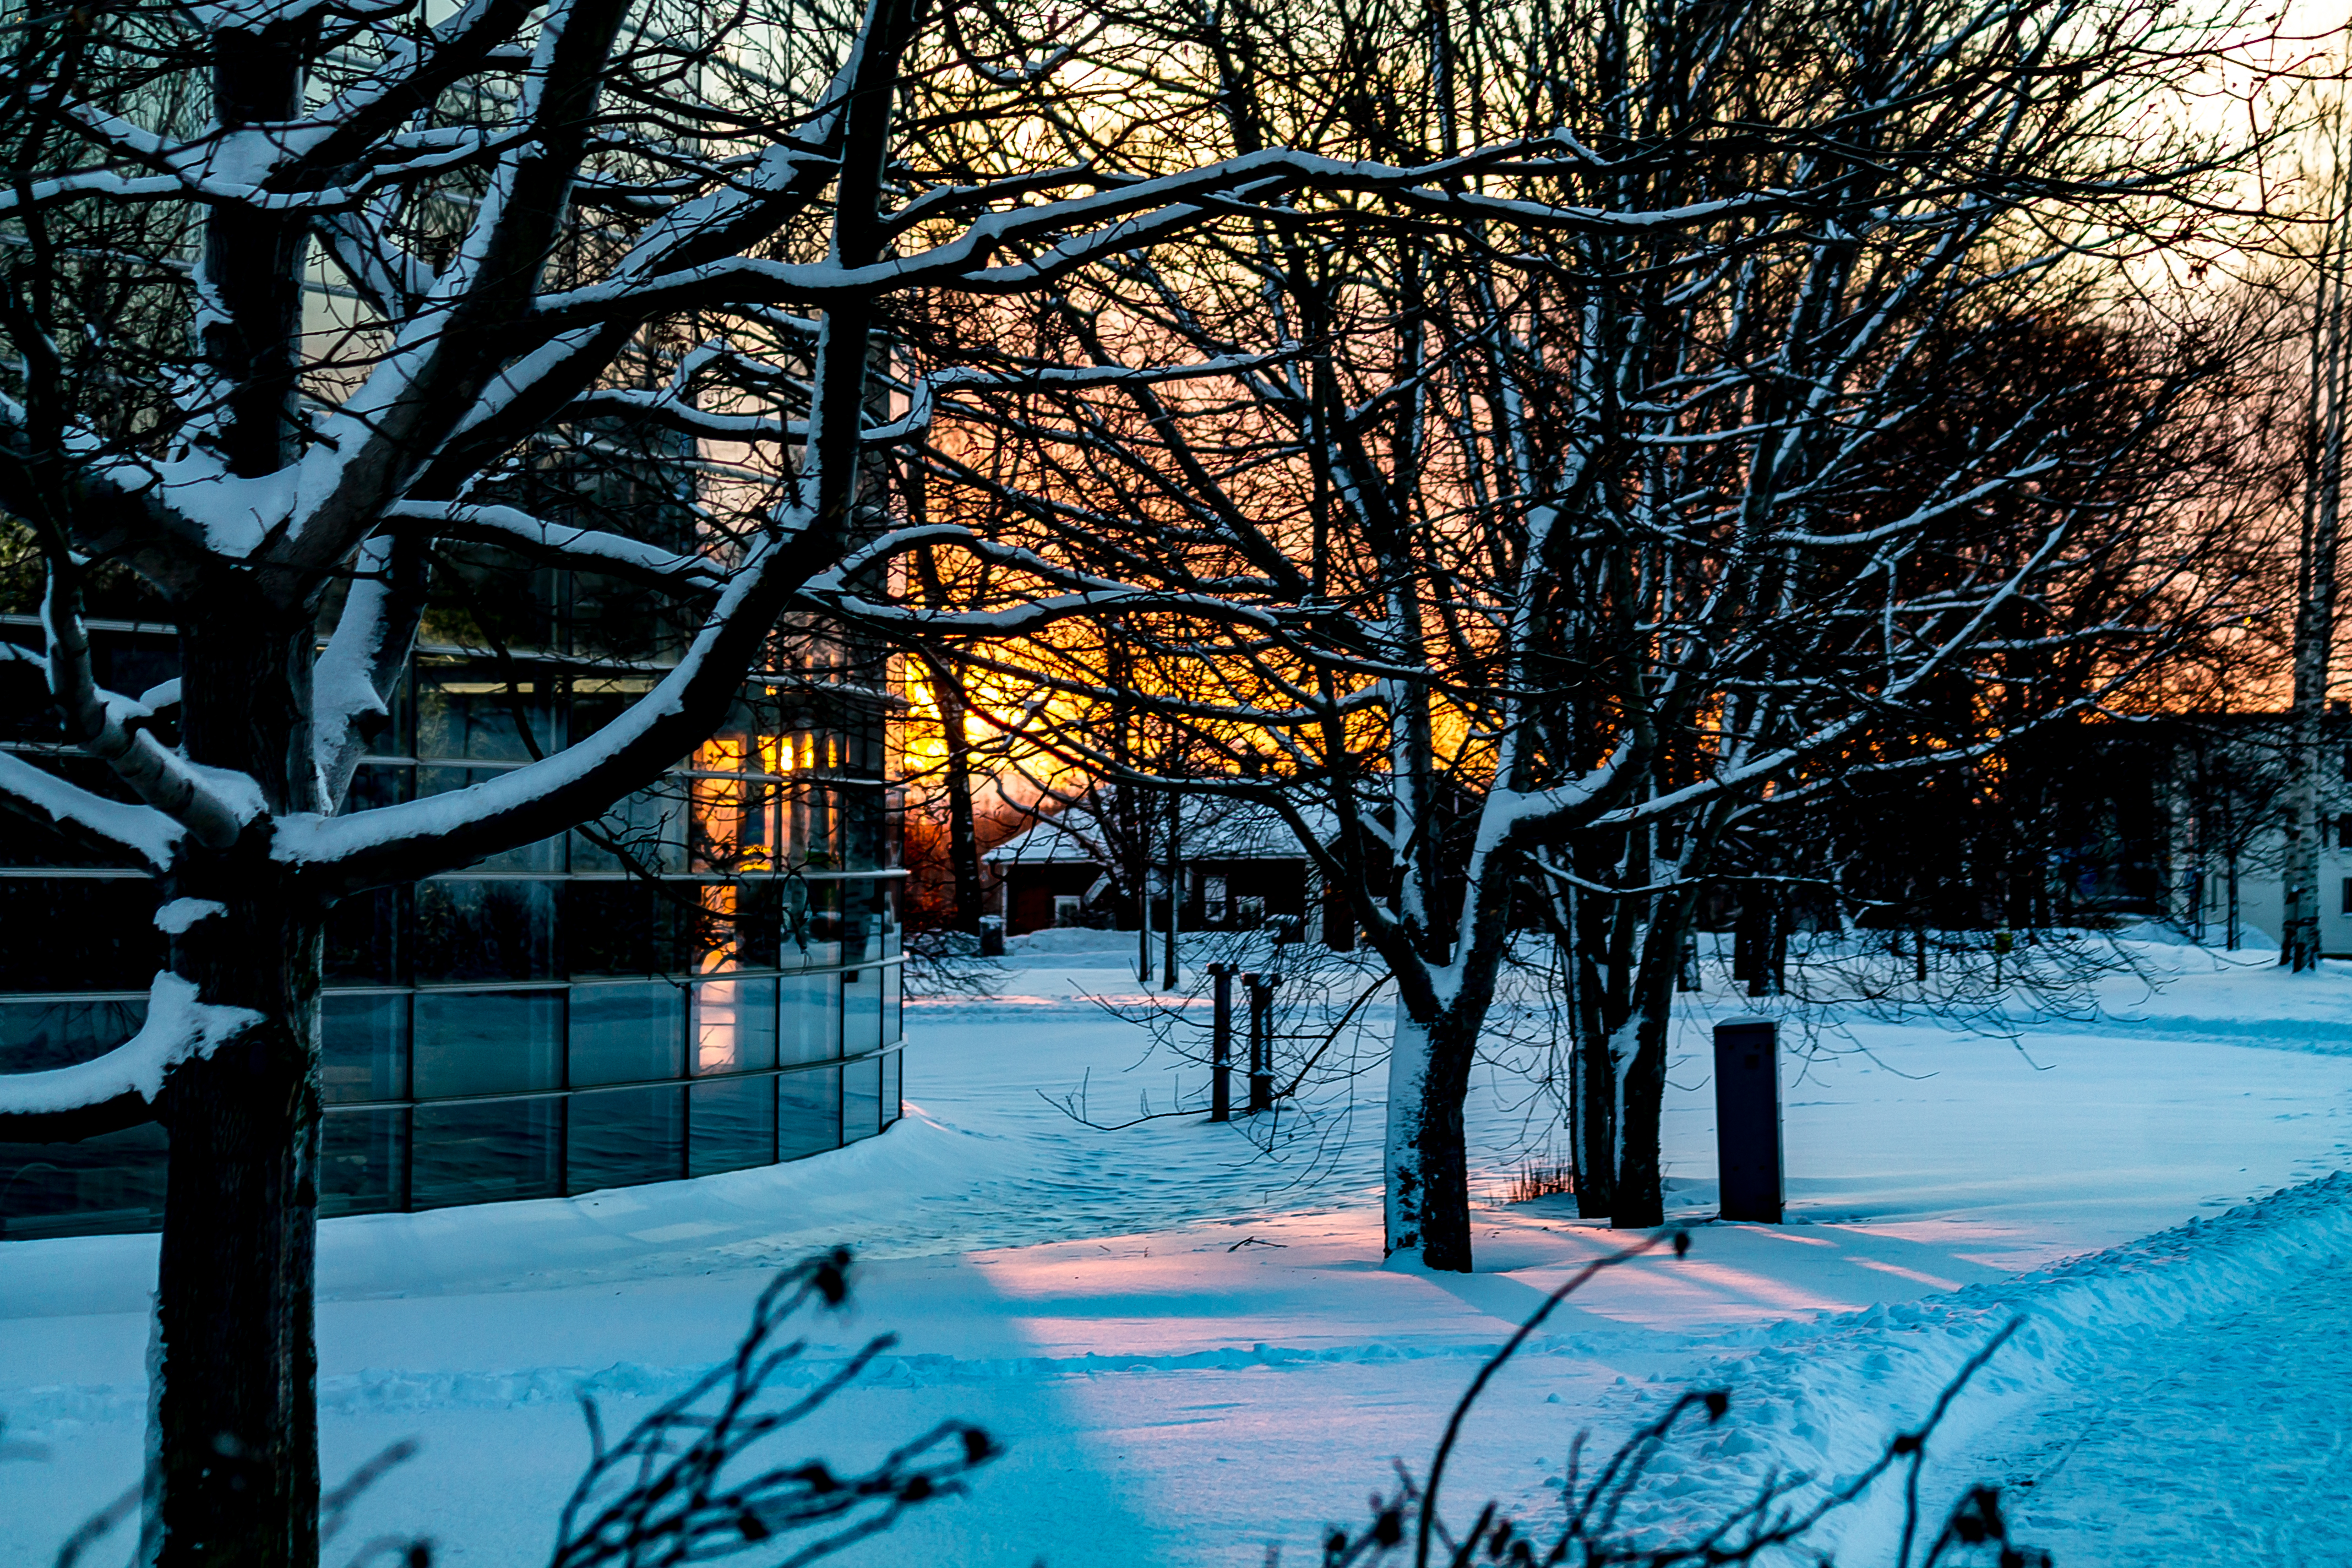
tree, branch, snow, winter, sunset, sunlight, morning, evening, weather, season, trees, buildings, finland, helsinki, freezing, viikki, woody plant